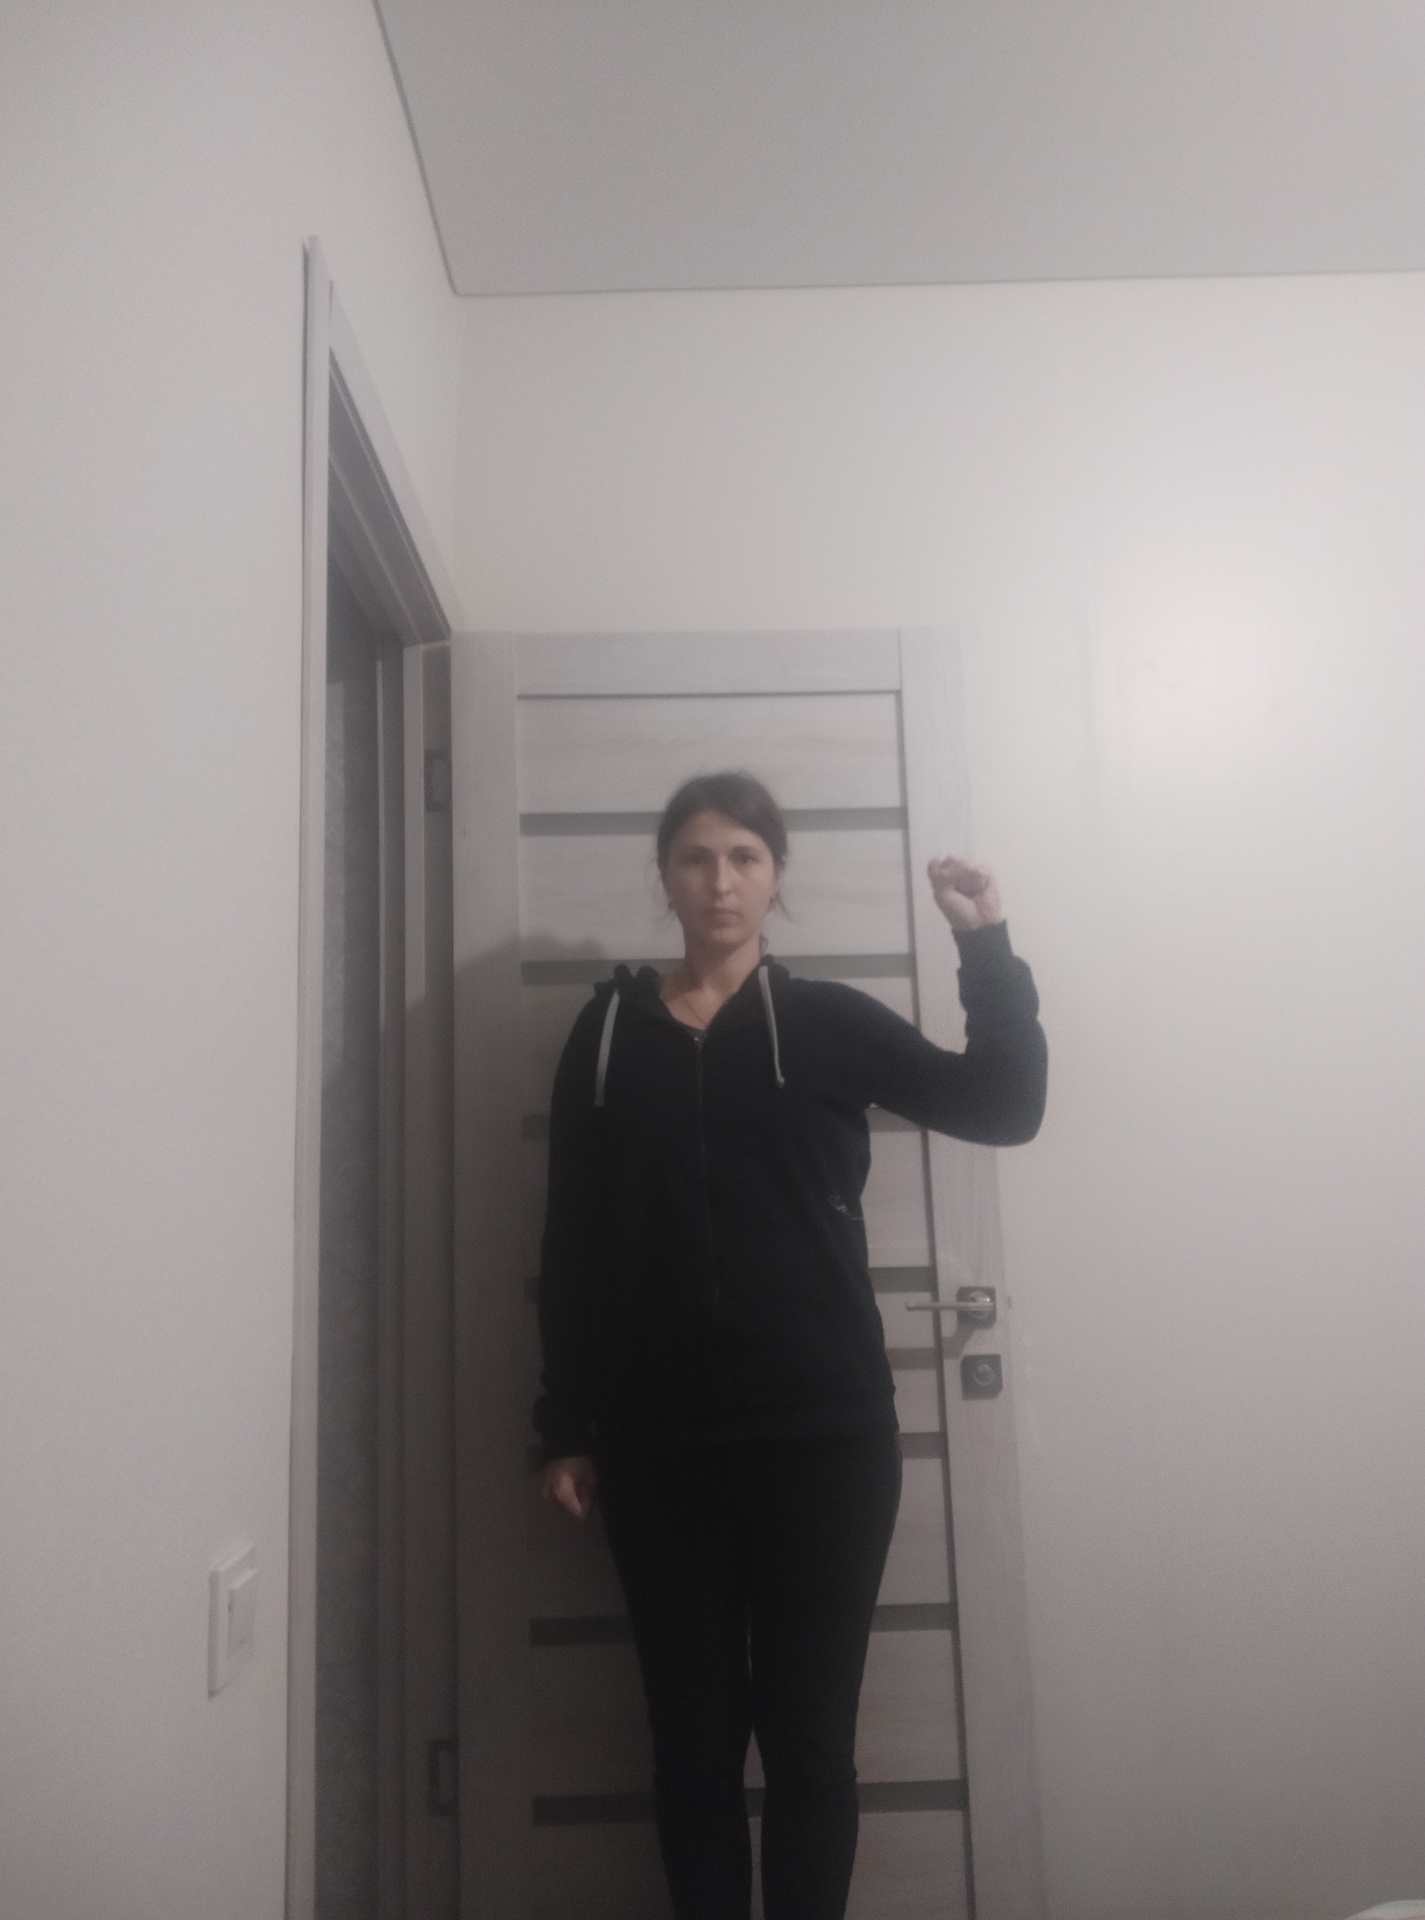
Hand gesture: fist